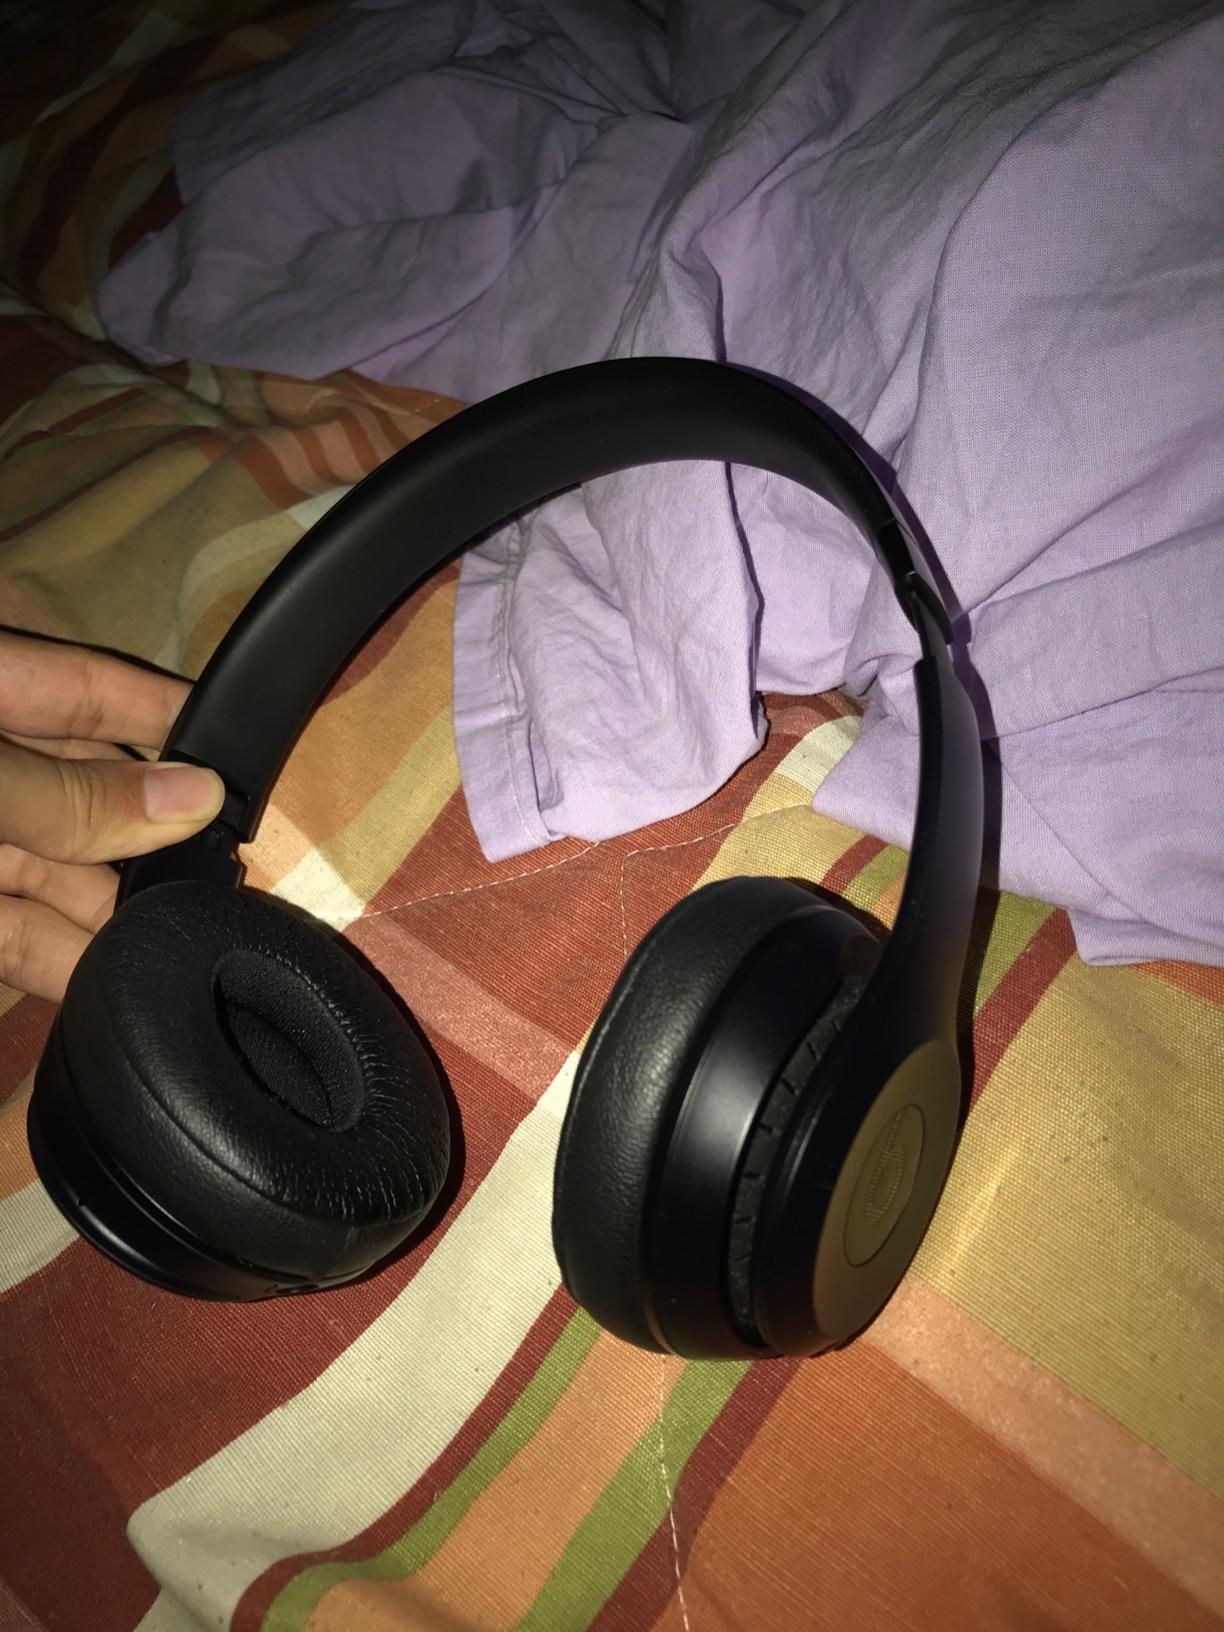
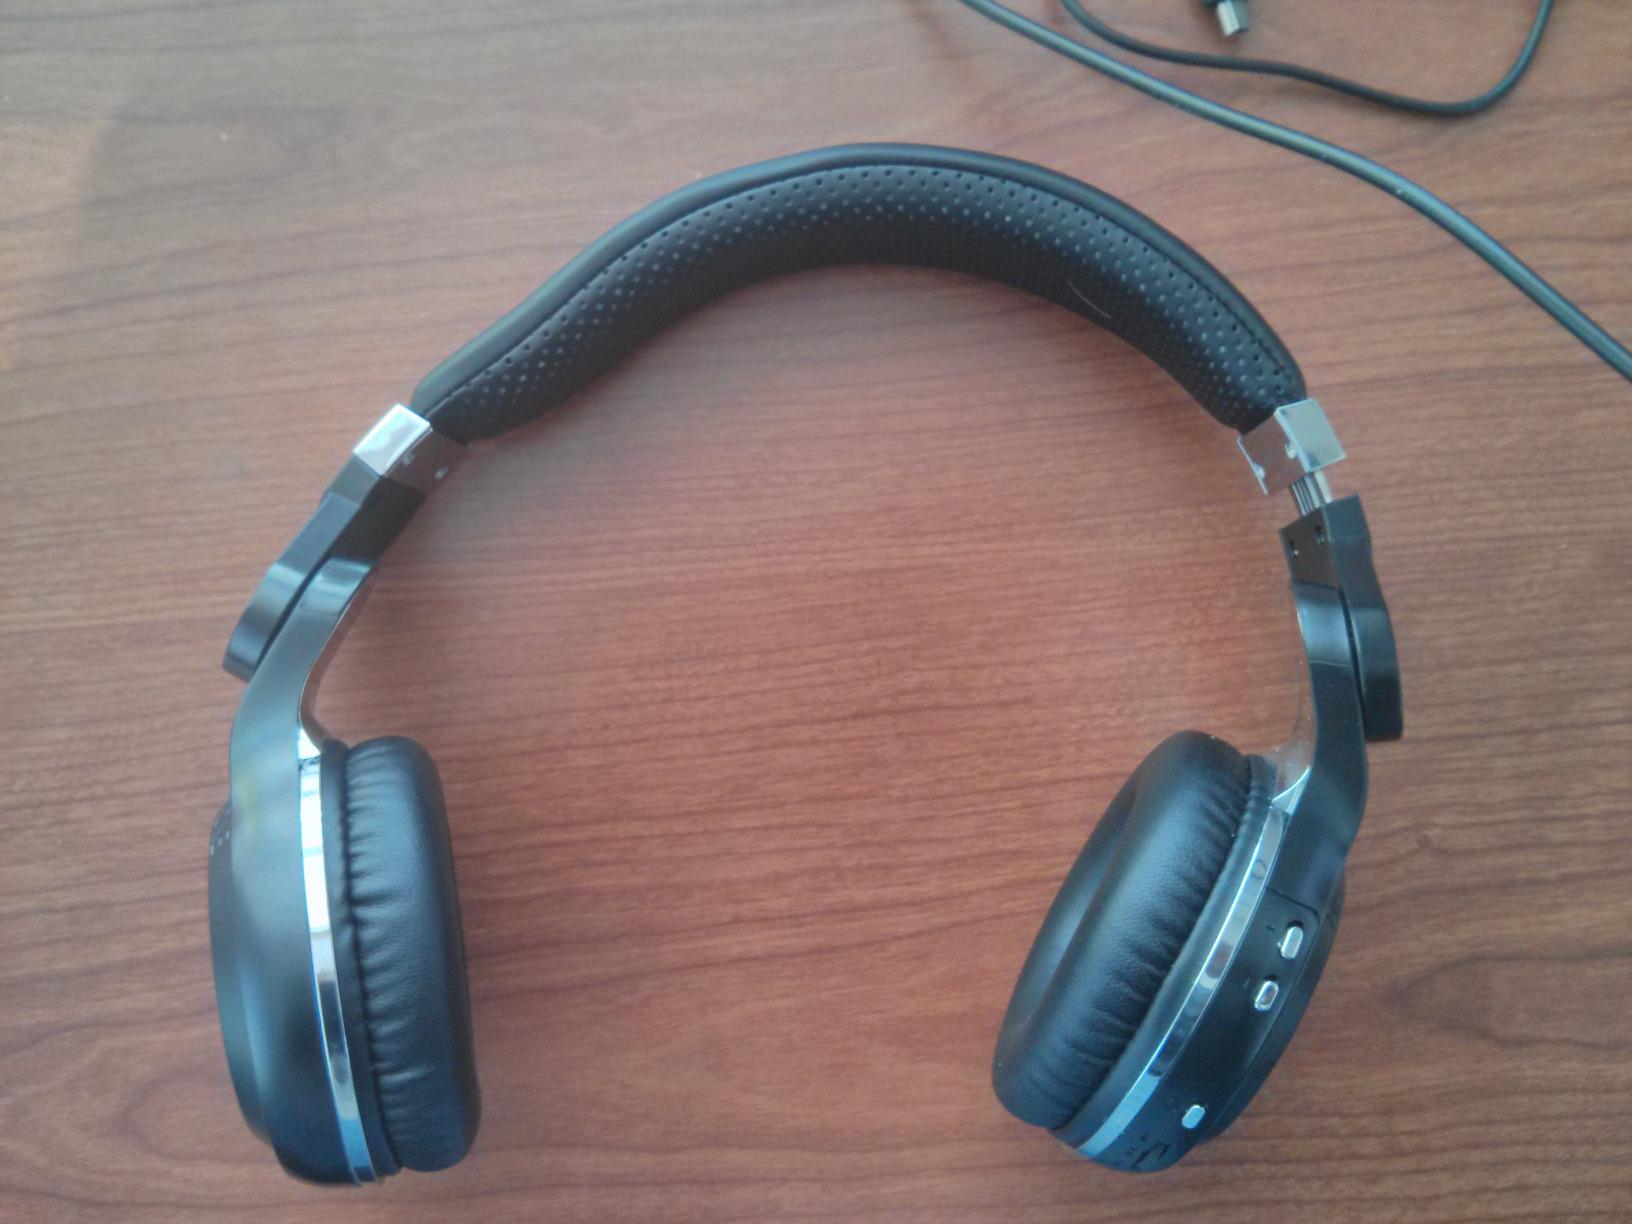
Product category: headphones
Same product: no